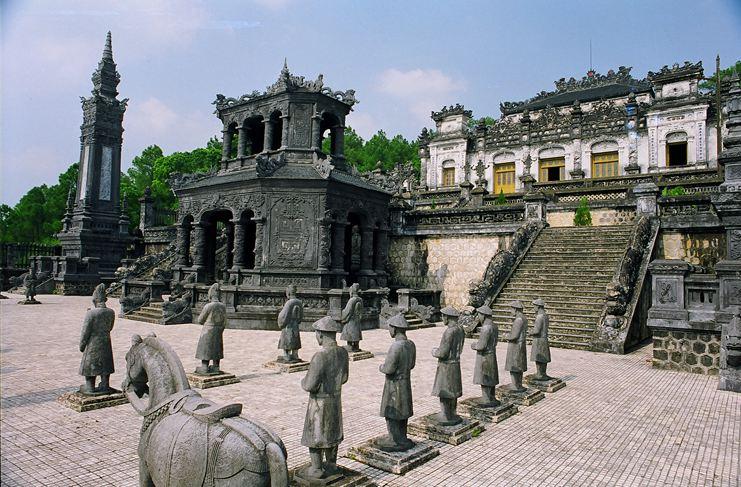
có nhiều bức tượng hình người ở trên khoảng sân